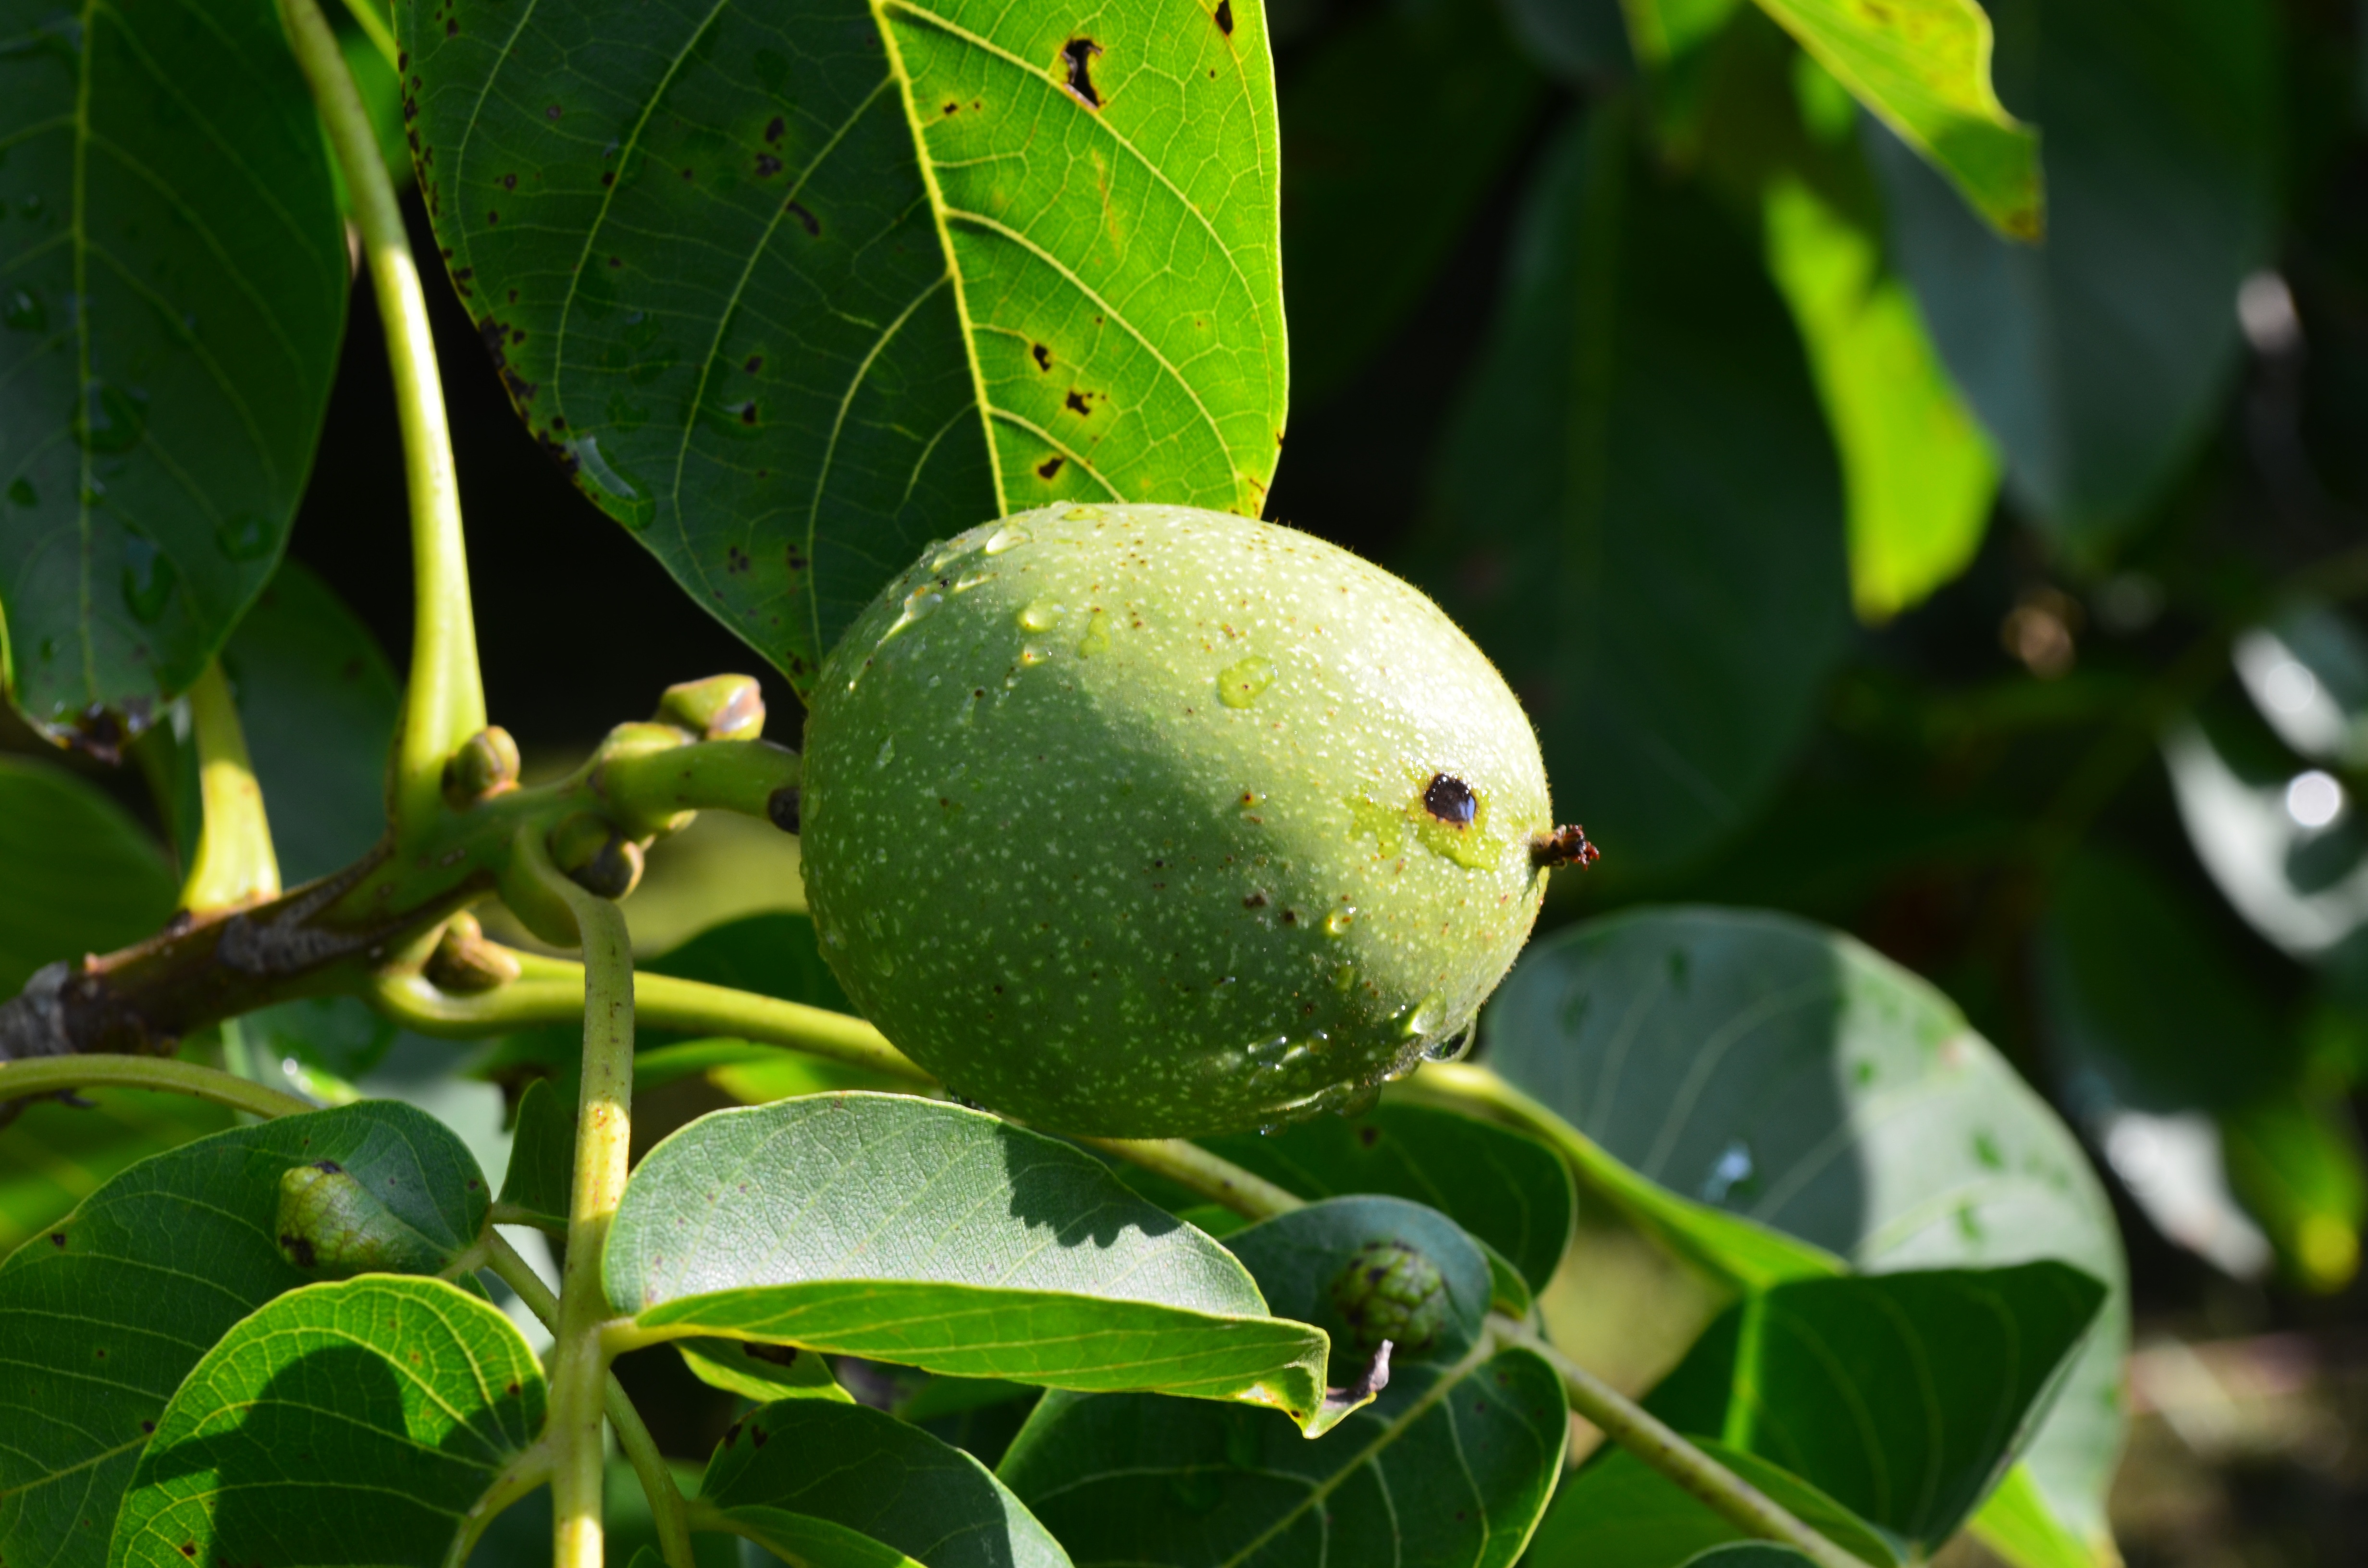
tree, branch, plant, fruit, leaf, flower, food, green, produce, evergreen, nut, flora, walnut, citrus, flowering plant, maturation, bitter orange, walnut tree, land plant